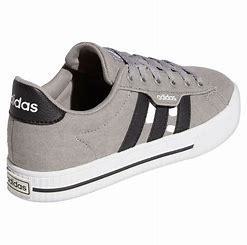
Brand: Adidas
Model: Daily 3